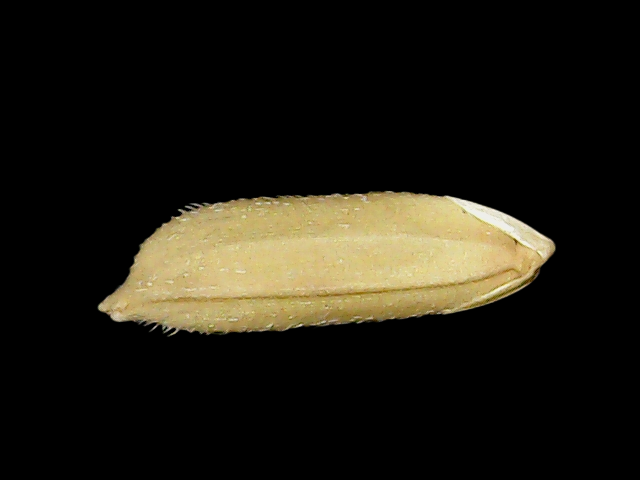
Rice variety: Bd30